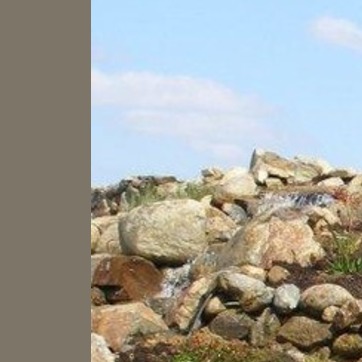
Material: sky